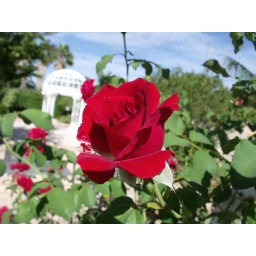
rose rose in a green setting